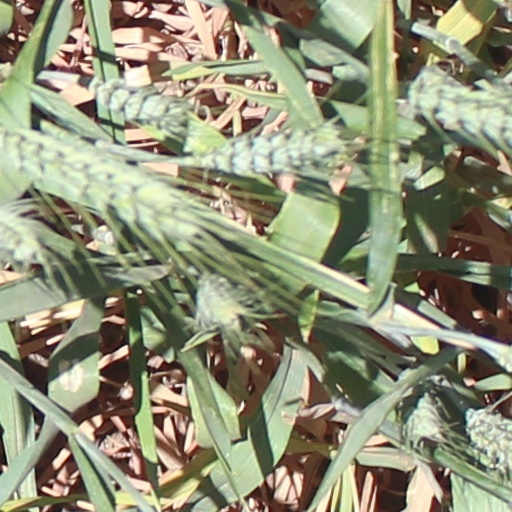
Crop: wheat